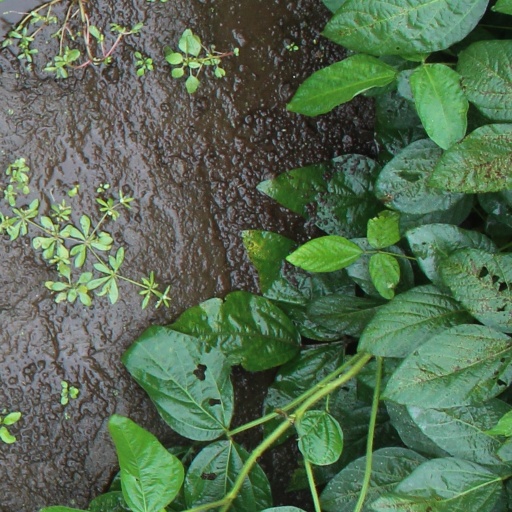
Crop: soybean